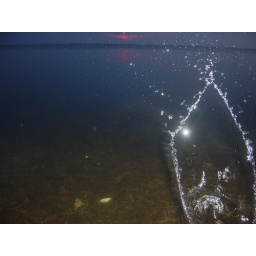
throwing stones in the water and... flash